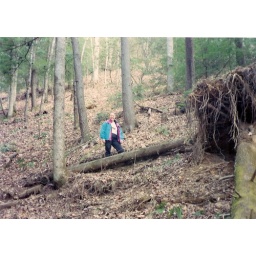
if a tree falls in the forest